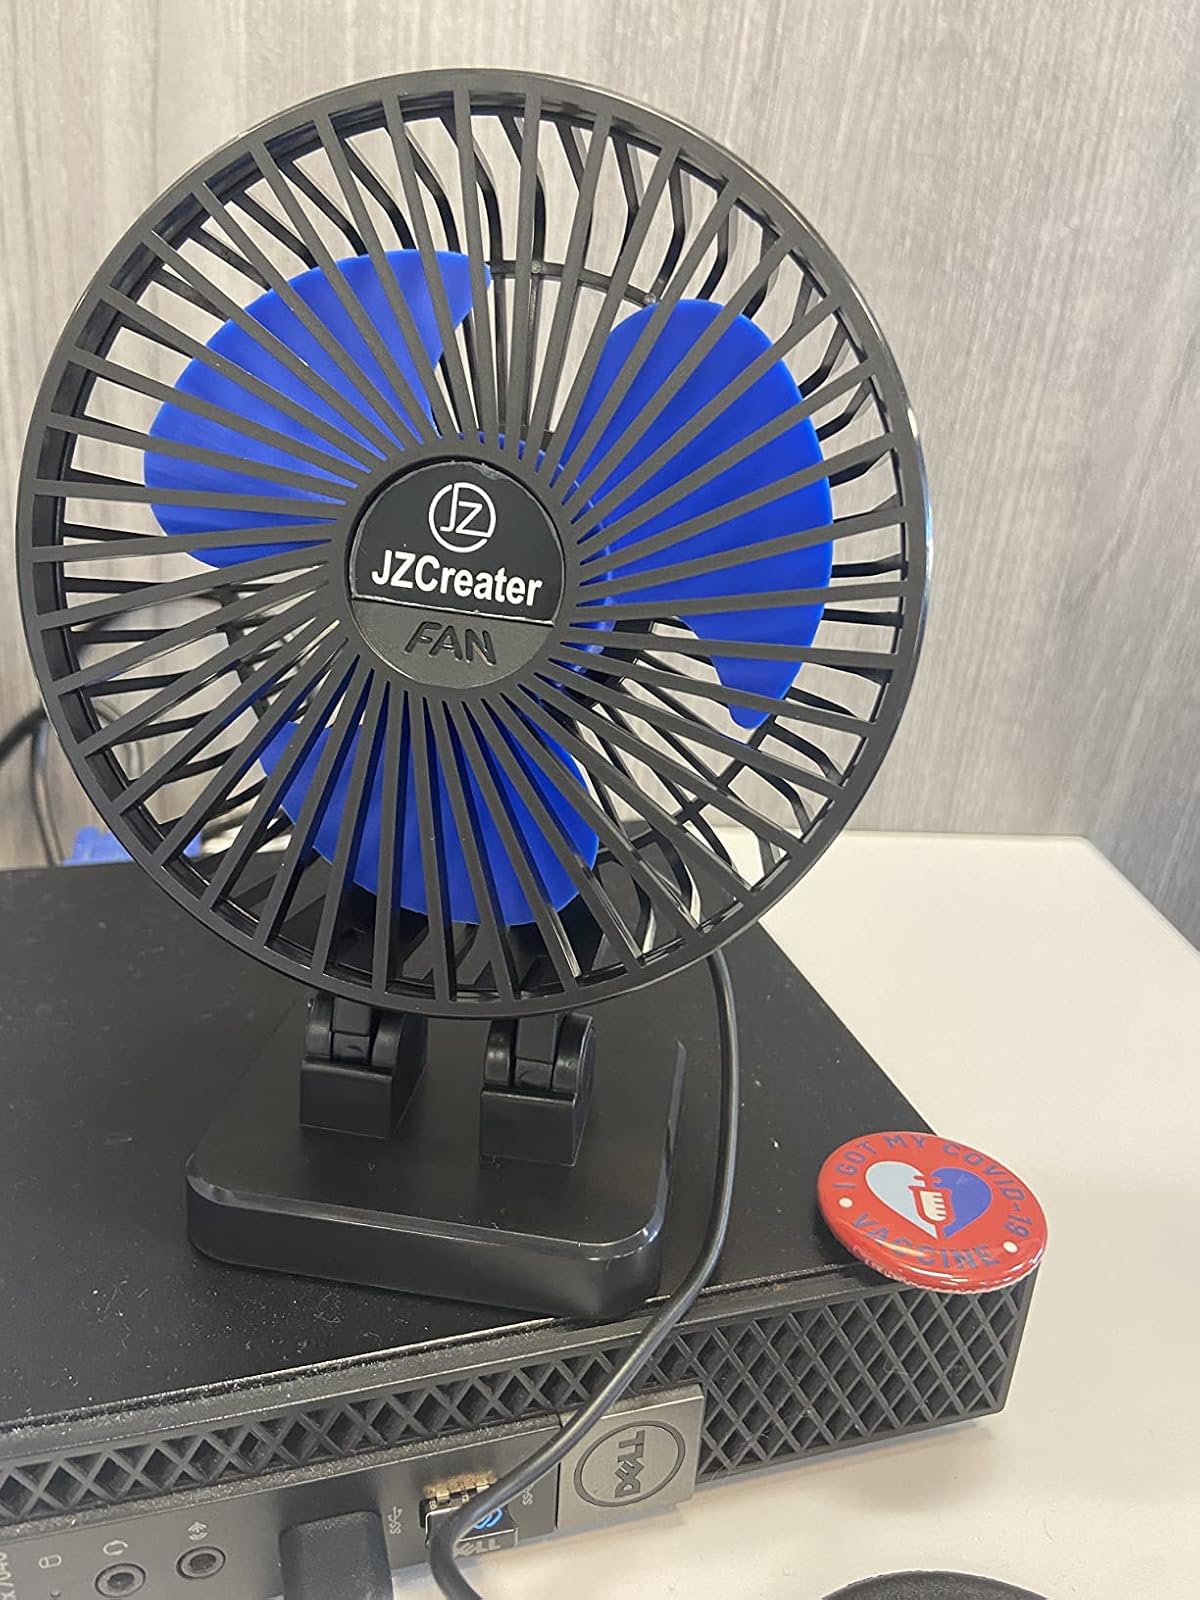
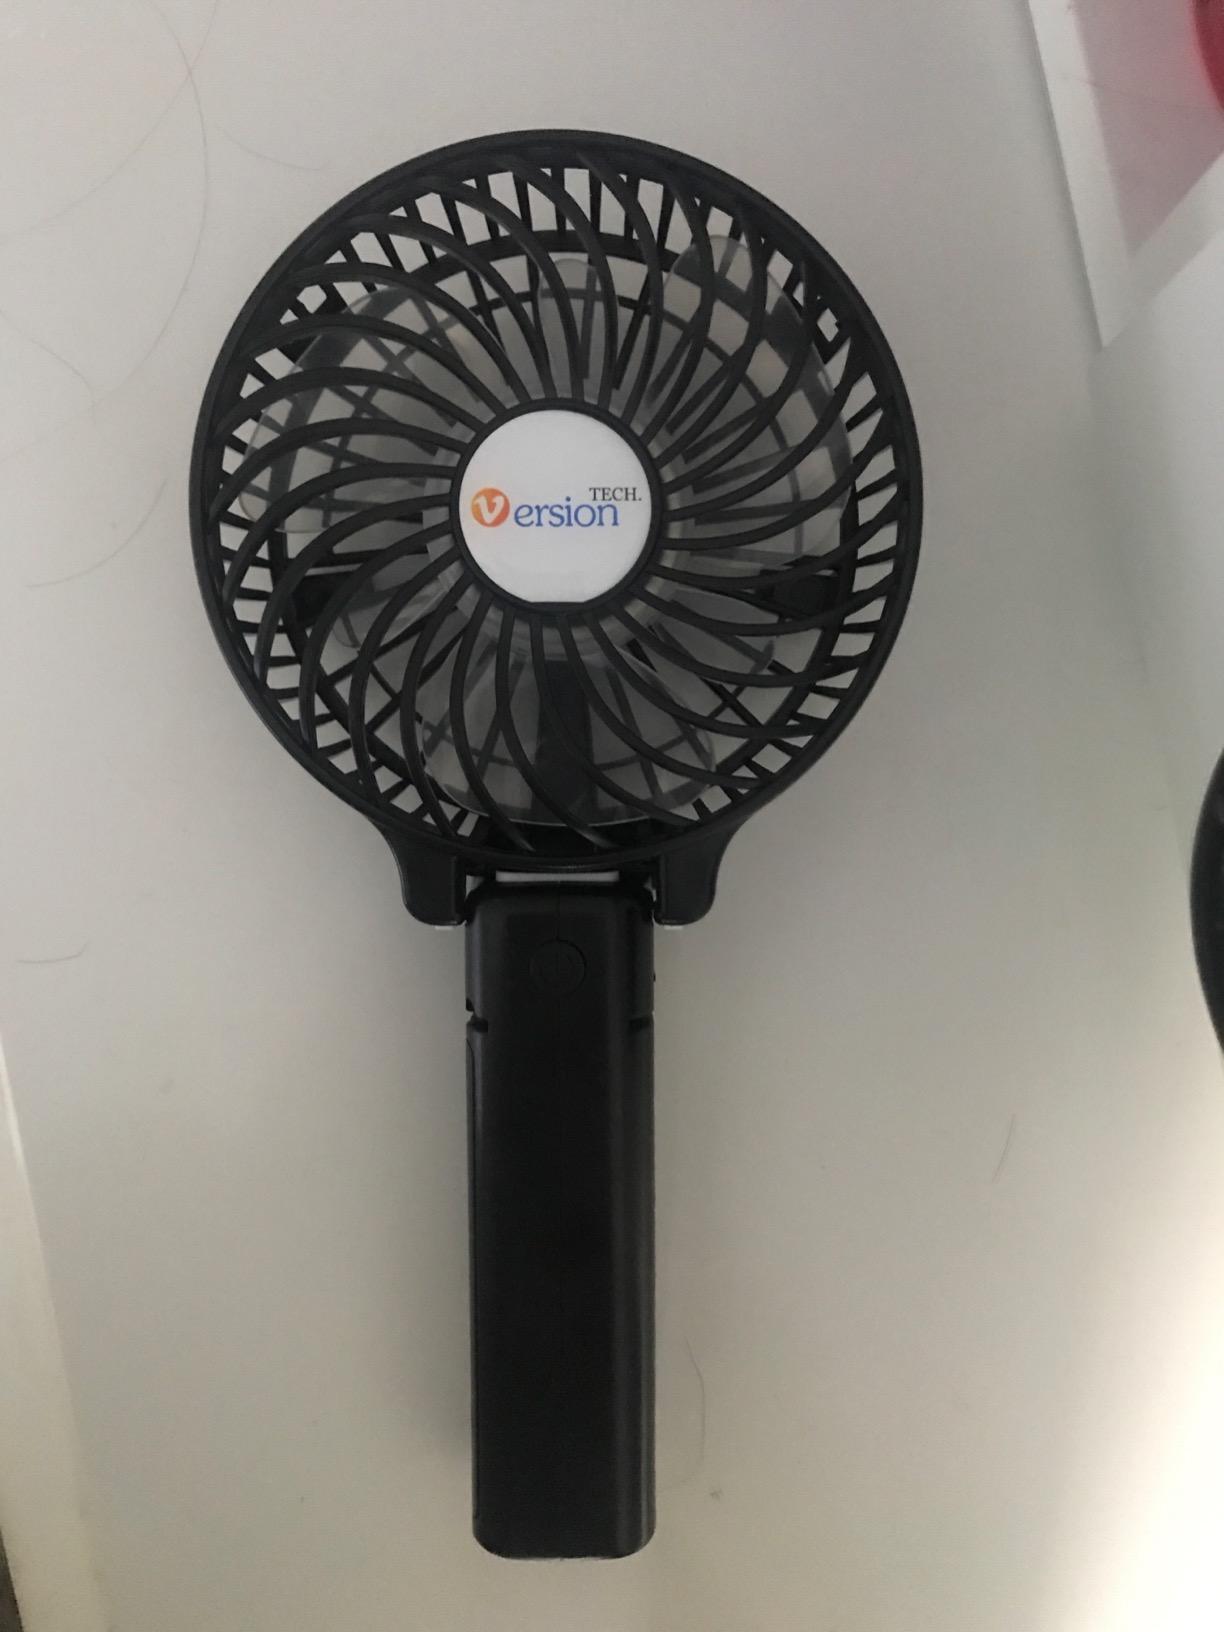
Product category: fan
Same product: no